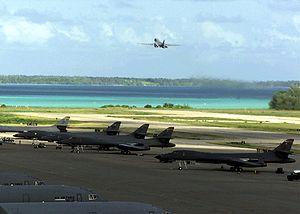
Diego Garcia est un atoll de l'archipel des Chagos, dans le territoire britannique de l'océan Indien, un territoire britannique d'outre-mer. L'île principale de l'atoll, appelée elle aussi Diego Garcia, accueille une base militaire américaine que le Royaume-Uni lui loue. Les installations comprennent un aéroport, des hangars, des locaux techniques, des habitations et autres infrastructures civiles ainsi qu'un port en eaux profondes aménagé dans le lagon. La souveraineté britannique sur l'île est contestée par l'Île Maurice à laquelle la Cour internationale de justice a donné raison en février 2019.